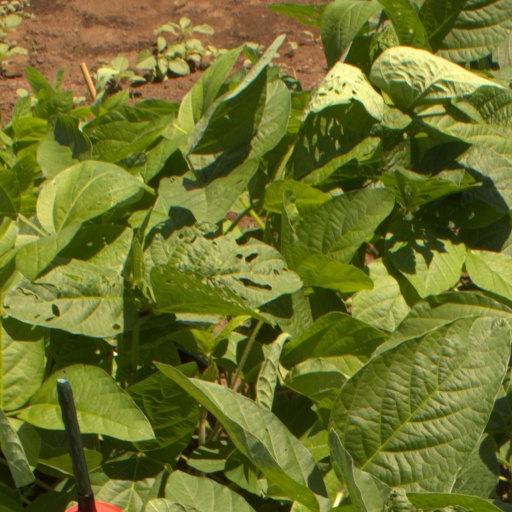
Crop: soybean